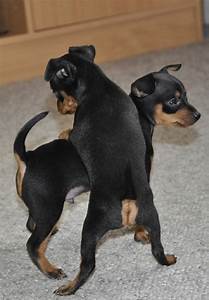
Label: cane